Teresa Klimek

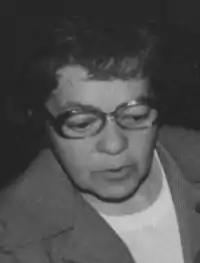

Teresa Klimek (1929-2013) was a Polish educator and activist. Educated to teach mathematics, she taught in various schools in Gorzów Wielkopolski from 1953 to 1984 and was honored for her skill as an educator. She helped found the Gorzów Wielkopolski branch of the Catholic Intellectuals Club as well as the regional branch of Solidarity. Her activism during Poland's struggle for democracy was widely recognized at both the local and national level and she was honored with numerous medals and awards.